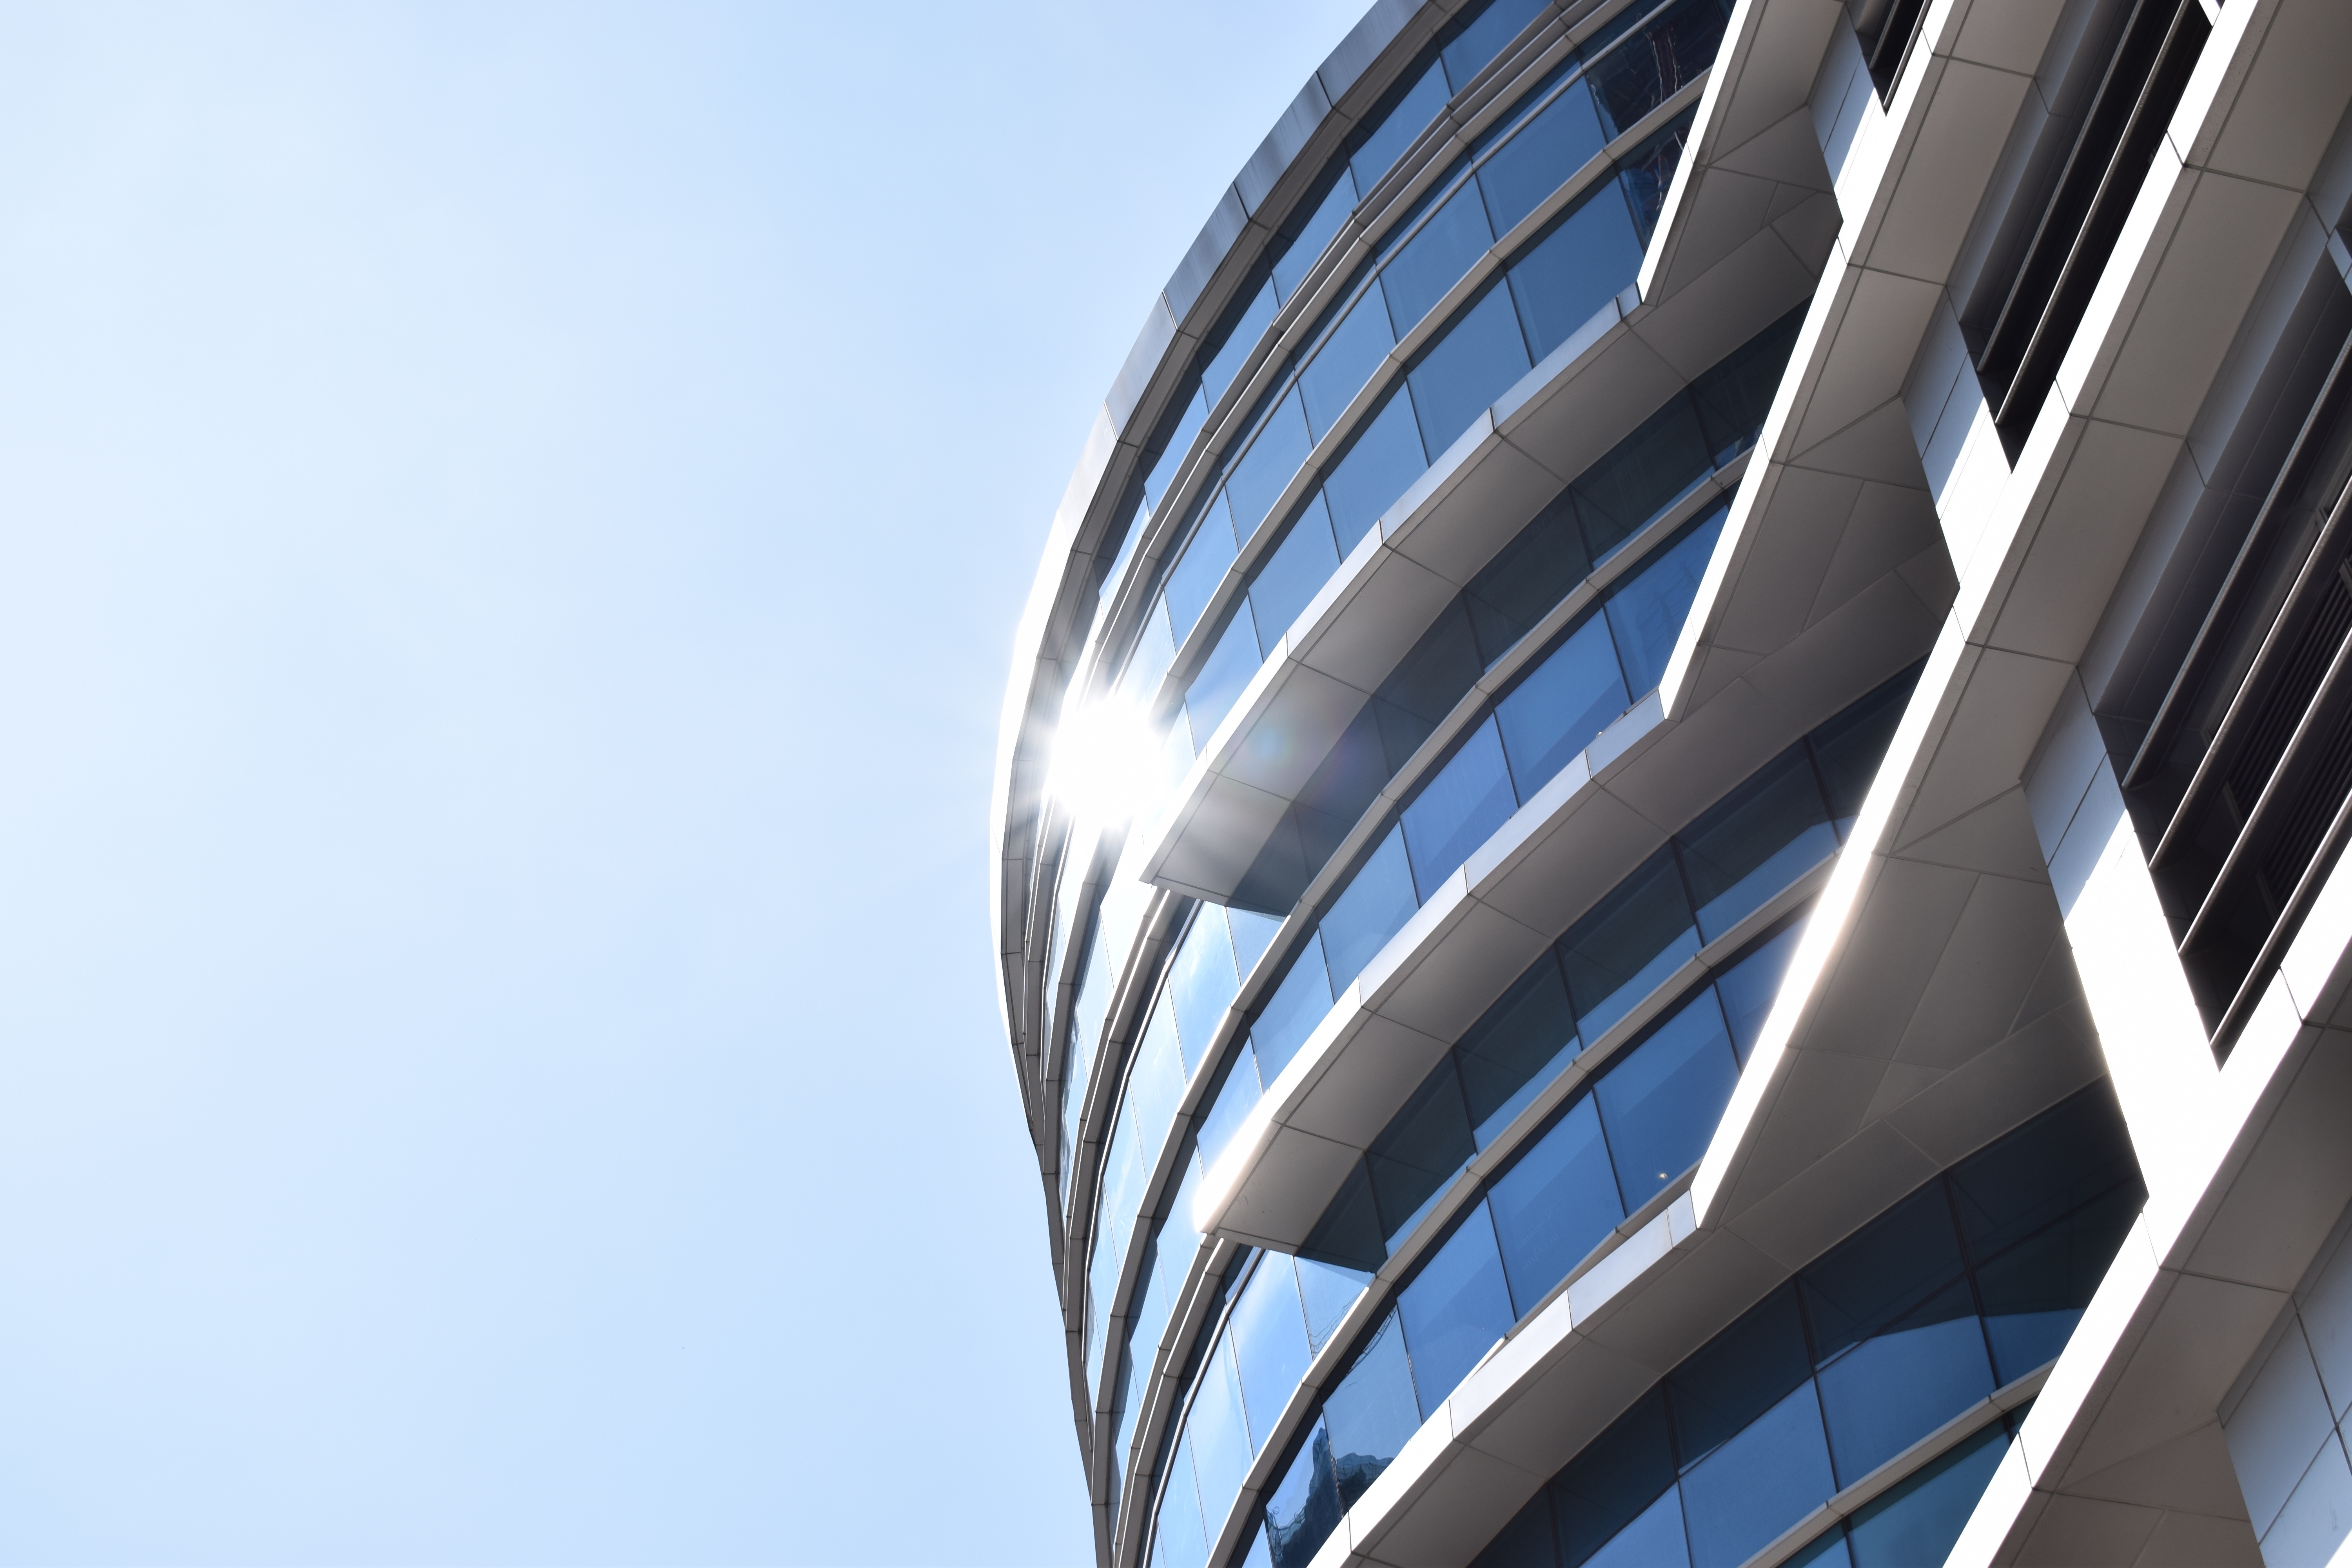
structure, wheel, skyscraper, vehicle, blue